Hong Kong Fire Services Department

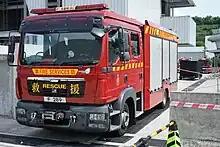
Major Rescue Unit

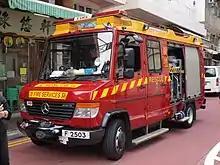
Light Rescue Unit

The Ambulance Command operates from 42 depots with 2,350 uniformed staff. The services fleet consists of 536 vehicles, including four village ambulances, four mobile casualty treatment centres and paramedic motorcycles. All motorcycles and ambulances are equipped with paramedic facilities to provide paramedic care. In 2024, the Command responded to 823,655 calls, attending to a total of 521,127 patients or casualties to hospitals/clinics, or an average of 1,575 calls a day. There were 106 cases of ambulance personnel sustaining injury whilst on active duty in 2004. Front-line firemen are also trained as first-responders to provide basic life support to casualties and patients before the arrival of an ambulance crew. First-responders are available in all fire stations.